2018 Women's Beach Handball World Championships

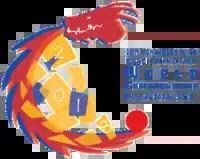

The 2018 Women's Beach Handball World Championships were the eighth edition of the tournament, held at Kazan, Russia from 24 to 29 July 2018.